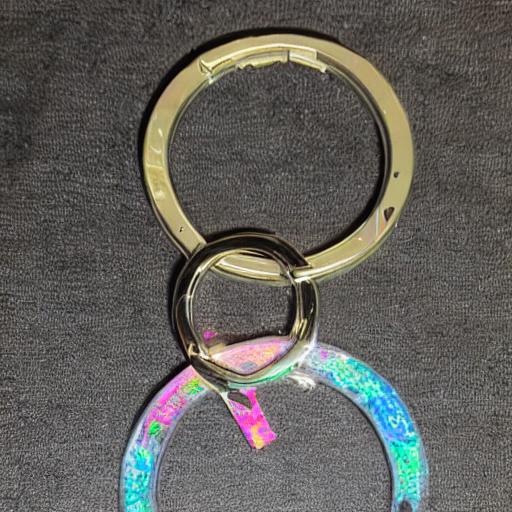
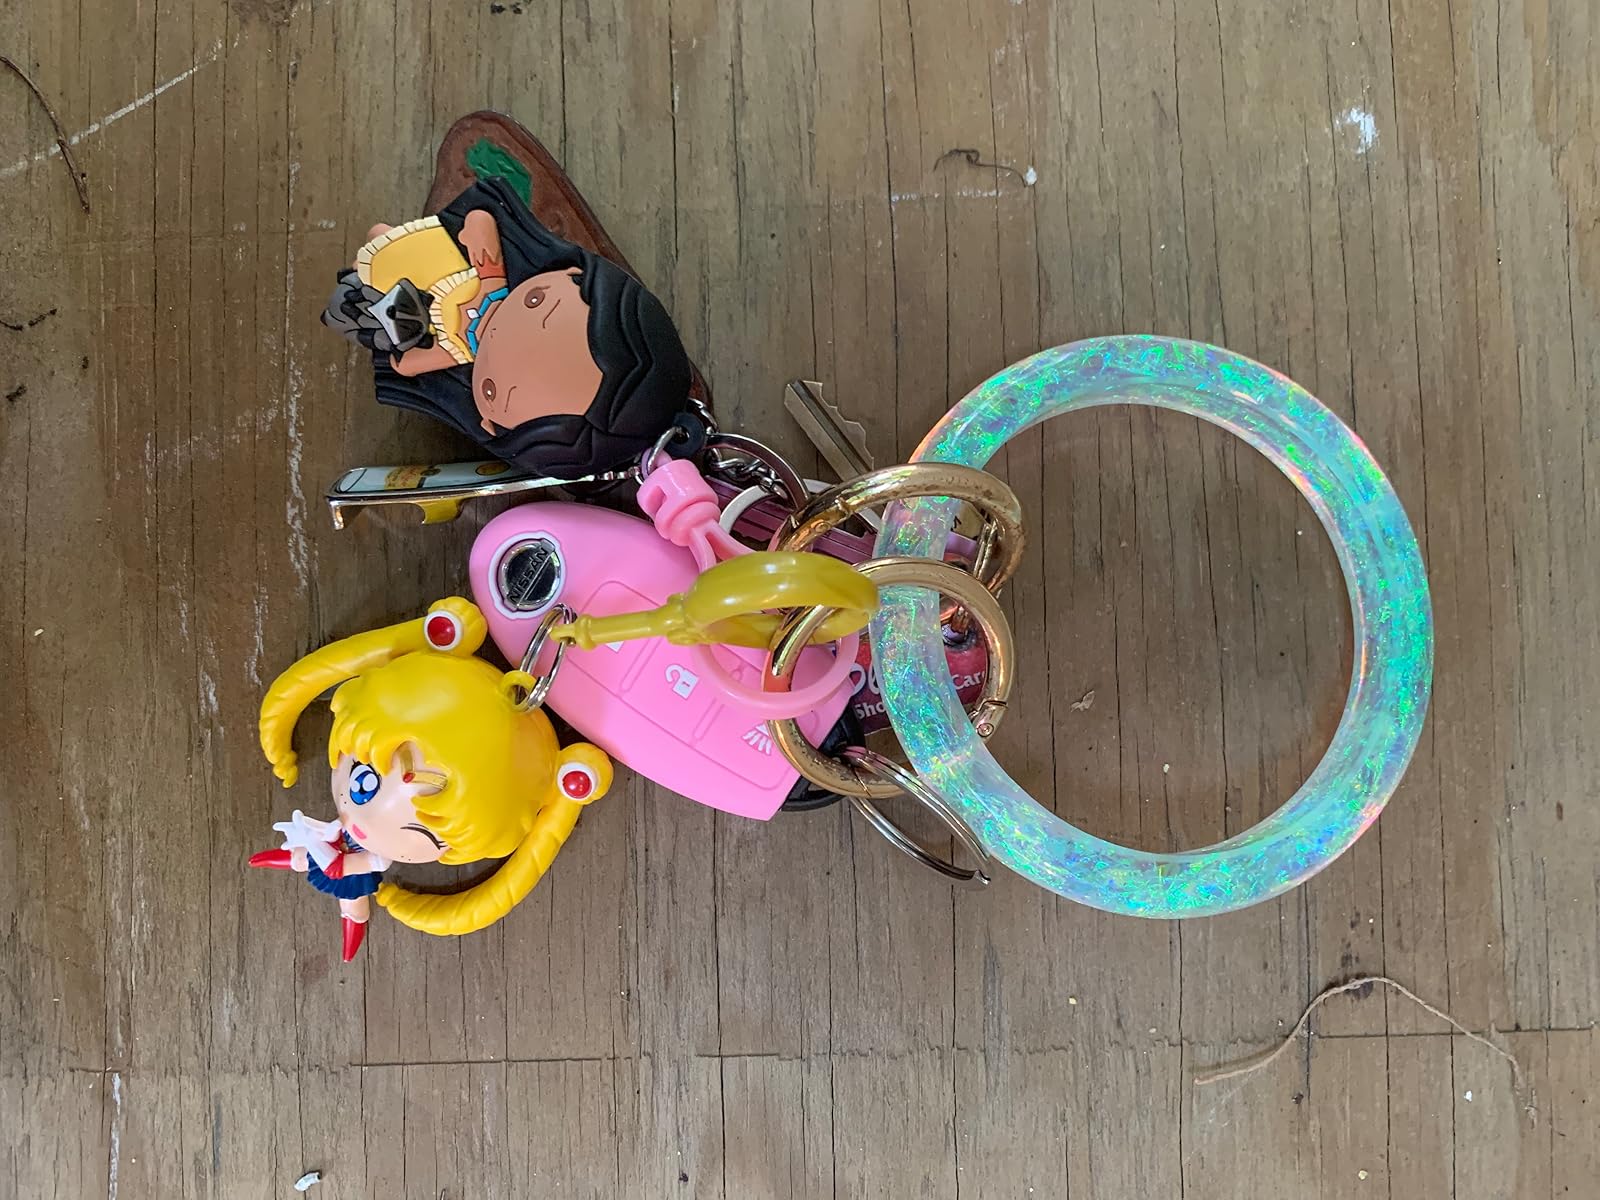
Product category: accessories_keychain
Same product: no